Benoist Land Tractor Type XII

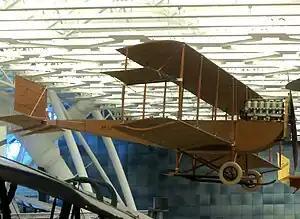
A Benoist Land Tractor Type XII on display at the Steven F. Udvar-Hazy Center of the Smithsonian's National Air and Space Museum.

The Benoist Land Tractor Type XII was one of the first enclosed cockpit, tractor configuration aircraft built. Benoist used "Model XII" to several aircraft that shared the same basic engine and wing design, but differed in fuselage and control surfaces.